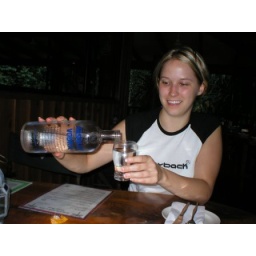
the water served in a Vodka bottle at Dragonfly Restaurant